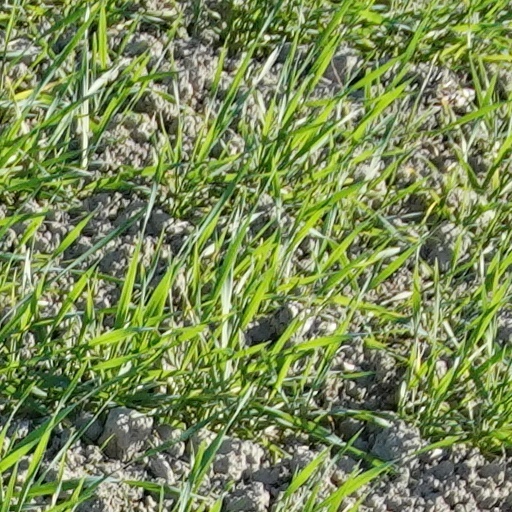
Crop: wheat